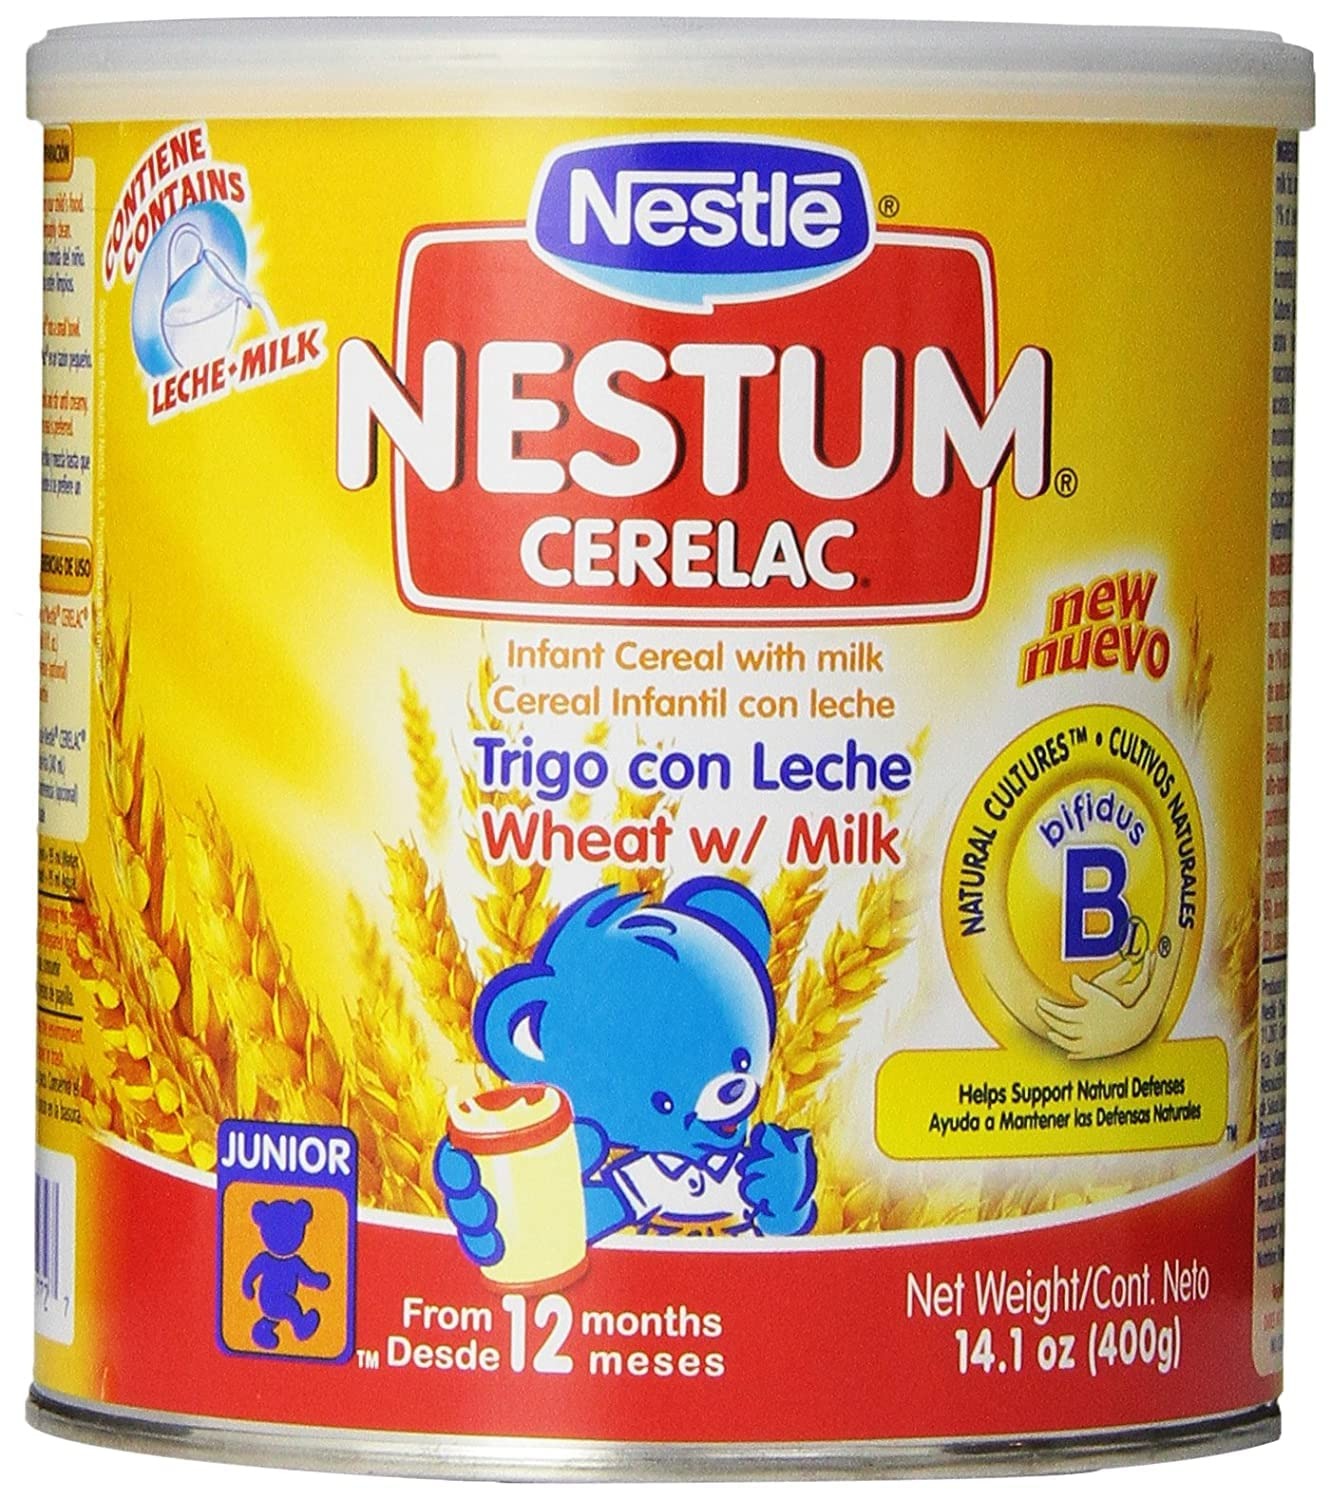
Item Name: Nestle Nestum Infant Cereal (Wheat and Milk, Pack of 1)
Bullet Point 1: Made from wholesome, natural & carefully selected grains
Bullet Point 2: Vitamins & minerals to support healthy development
Bullet Point 3: Includes Iron to help support brain and cognitive development
Bullet Point 4: Easy to prepare & crafted with delicious ingredients to help your little one blossom
Bullet Point 5: This Nestum infant cereal is made for babies 12 months old
Product Description: Nestle Nestum Infant Cereal, Wheat & Honey, 10.6 Ounce Canister: Crafted with delicious ingredients to help your little one blossom. This Nestum cereal contains carefully selected grains with 12 vitamins and minerals and 60% daily value of Iron. Great to help support healthy development for your baby. Nestum is made with wholesome grains and vitamins and minerals to support healthy growth, including iron to help support brain development and learning ability. Our cereals are made with wholesome ingredients. Also, they are easy to prepare for a satisfying cereal for your little one. With a range of cereals made for little ones from 6-12+ months, there’s a Nestum product to help nourish little tummies of all ages. This Nestum cereal is made for babies 12+ months.
Value: 14.1
Unit: Ounce

Price: 6.12